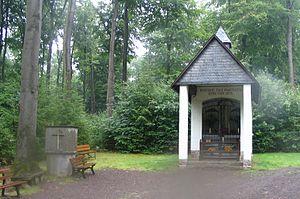
Kisselbach est une municipalité du Verbandsgemeinde Rheinböllen, dans l'arrondissement de Rhin-Hunsrück, en Rhénanie-Palatinat, dans l'ouest de l'Allemagne.